Iterative deepening depth-first search

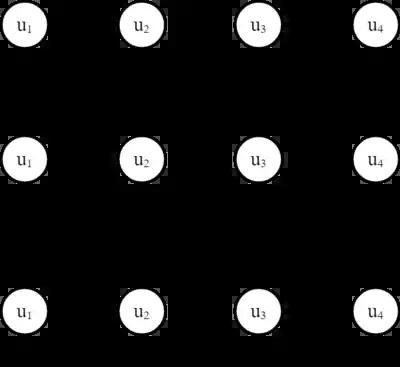

What comes to space complexity, the algorithm colors the deepest nodes in the forward search process in order to detect existence of the middle node where the two search processes meet.